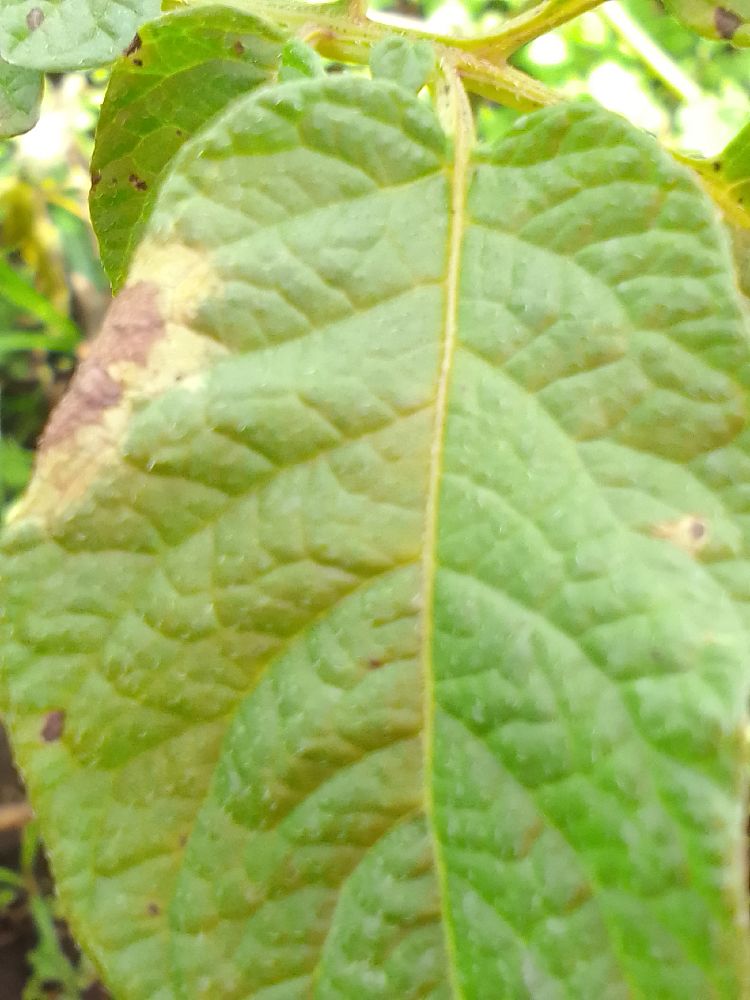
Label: Late blight